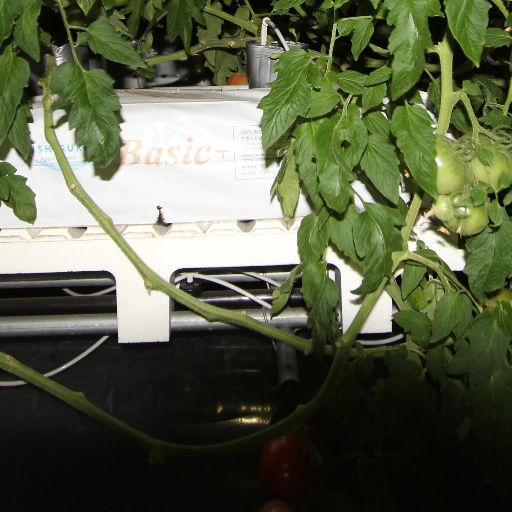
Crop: tomato